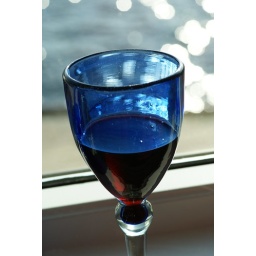
Red wine in blue glass II